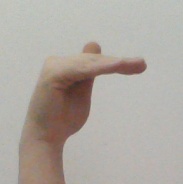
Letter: khaa